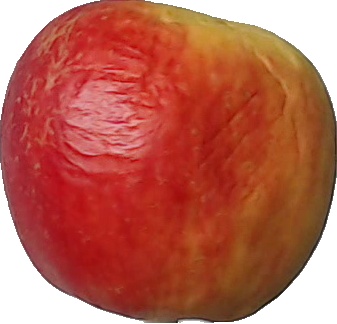
Label: apple_red_yellow_1